English society

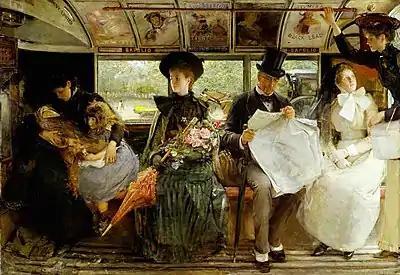
George William Joy's depiction of men and women travelling in an omnibus in the early Victorian era

The social changes during the Victorian era were wide-ranging and fundamental, leaving their mark not only upon the United Kingdom but upon much of the world which was under Britain's influence during the 19th century. It can even be argued that these changes eclipsed the massive shifts in society during the 20th century; certainly many of the developments of the 20th century have their roots in the 19th. The technology of the Industrial Revolution had a great impact on society. Inventions not only introduced new industries for employment, but the products and services produced also altered society.